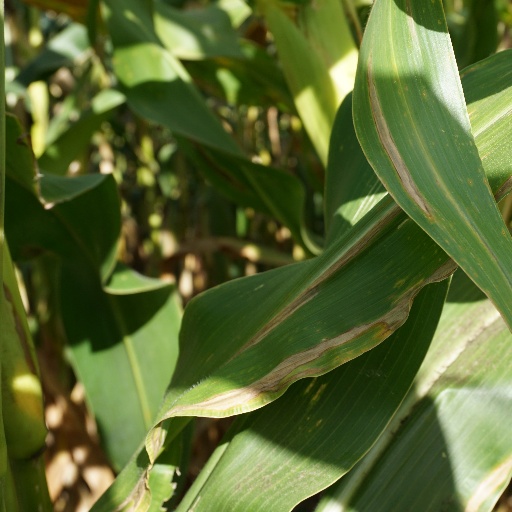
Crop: maize; corn